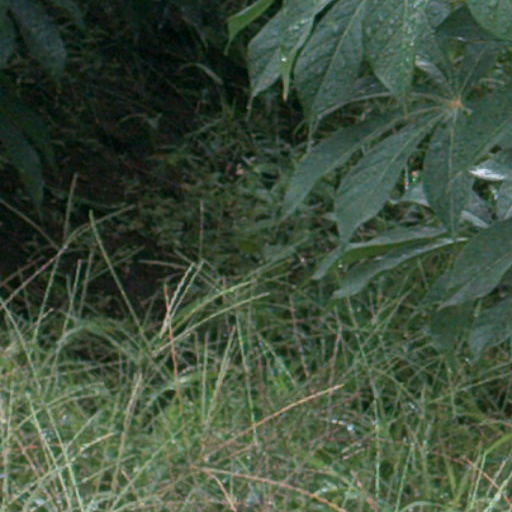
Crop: cassava